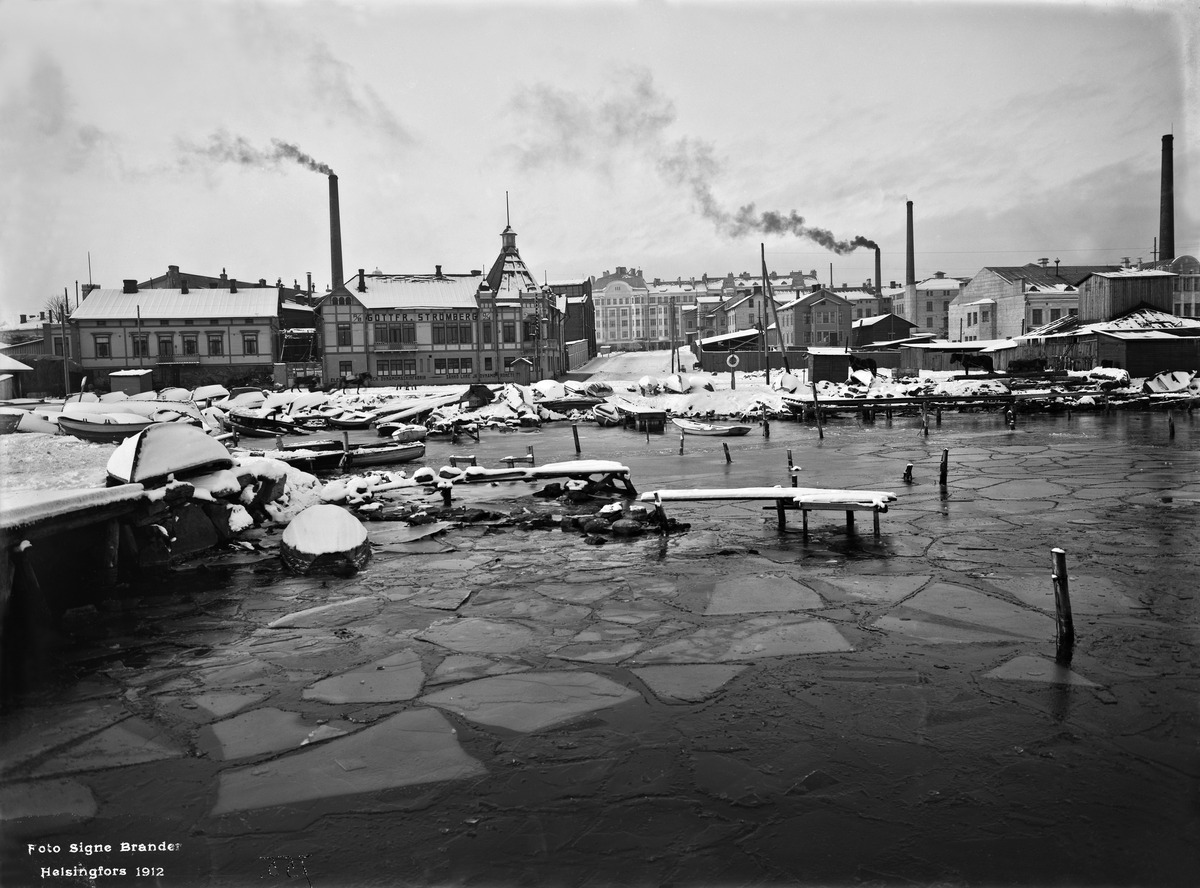
Sörnäisten rantatie 15, 17
sisällön kuvaus: Sörnäisten rantatie 15, 17.  Keskellä Kaikukatu.  Taustalla Itäinen Viertotie 25 (nykyinen Hämeentie 28). mustavalkoinen
Kuvaaja: Brander, Signe, valokuvaaja
Ajankohta: kuvausaika 1912
Paikka: Suomi, Uusimaa, Helsinki, Torkkelinmäki Helsinki, Sörnäisten rantatie 15, 17.  Hämeentie 28
Aiheet: ranta-alueet, puurakennukset, teollisuusrakennukset, jääpeite, talvi, teollisuus